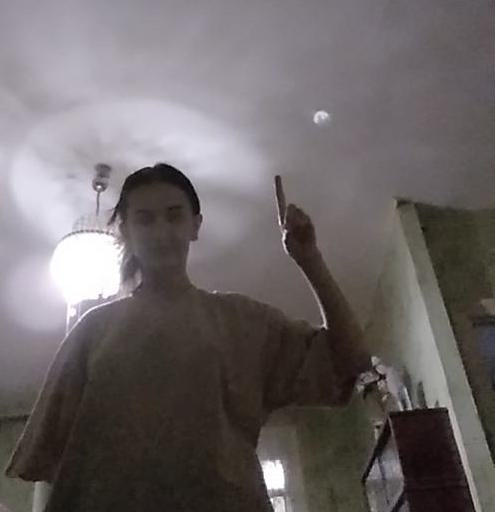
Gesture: one